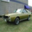
Label: automobile